Lord of the Pi's

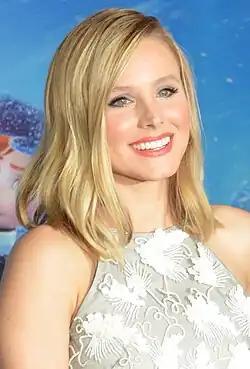
Kristen Bell's performance in the episode received mixed reviews from television critics.

The episode received a polarized critical reaction. Eric Goldman, writing for IGN, gave the episode an 8.5 out of 10, indicating that it was "great". He called it "the best so far of season three, as it did a nice job of going back and forth between the mystery of the week, the ongoing rape storyline, and Veronica's personal issues, with each aspect well-represented. While displeased with Hearst's acting, he called the storyline "good, fun stuff". He also enjoyed the emotional advancement of Veronica and Logan's relationship, writing that he showed genuine emotion in the episode, in contrast to his usual sarcastic demeanor. Reviewer Alan Sepinwall, on his blog What's Alan Watching, called it "one of the season's strongest episodes." He elaborated, "With Diane Ruggiero on script, you know there's going to be the funny . […] Plus, we did get a Veronica/Keith team-up, just on the Mystery of the Week instead of the rape arc." "Television Without Pity" gave the episode a "B".